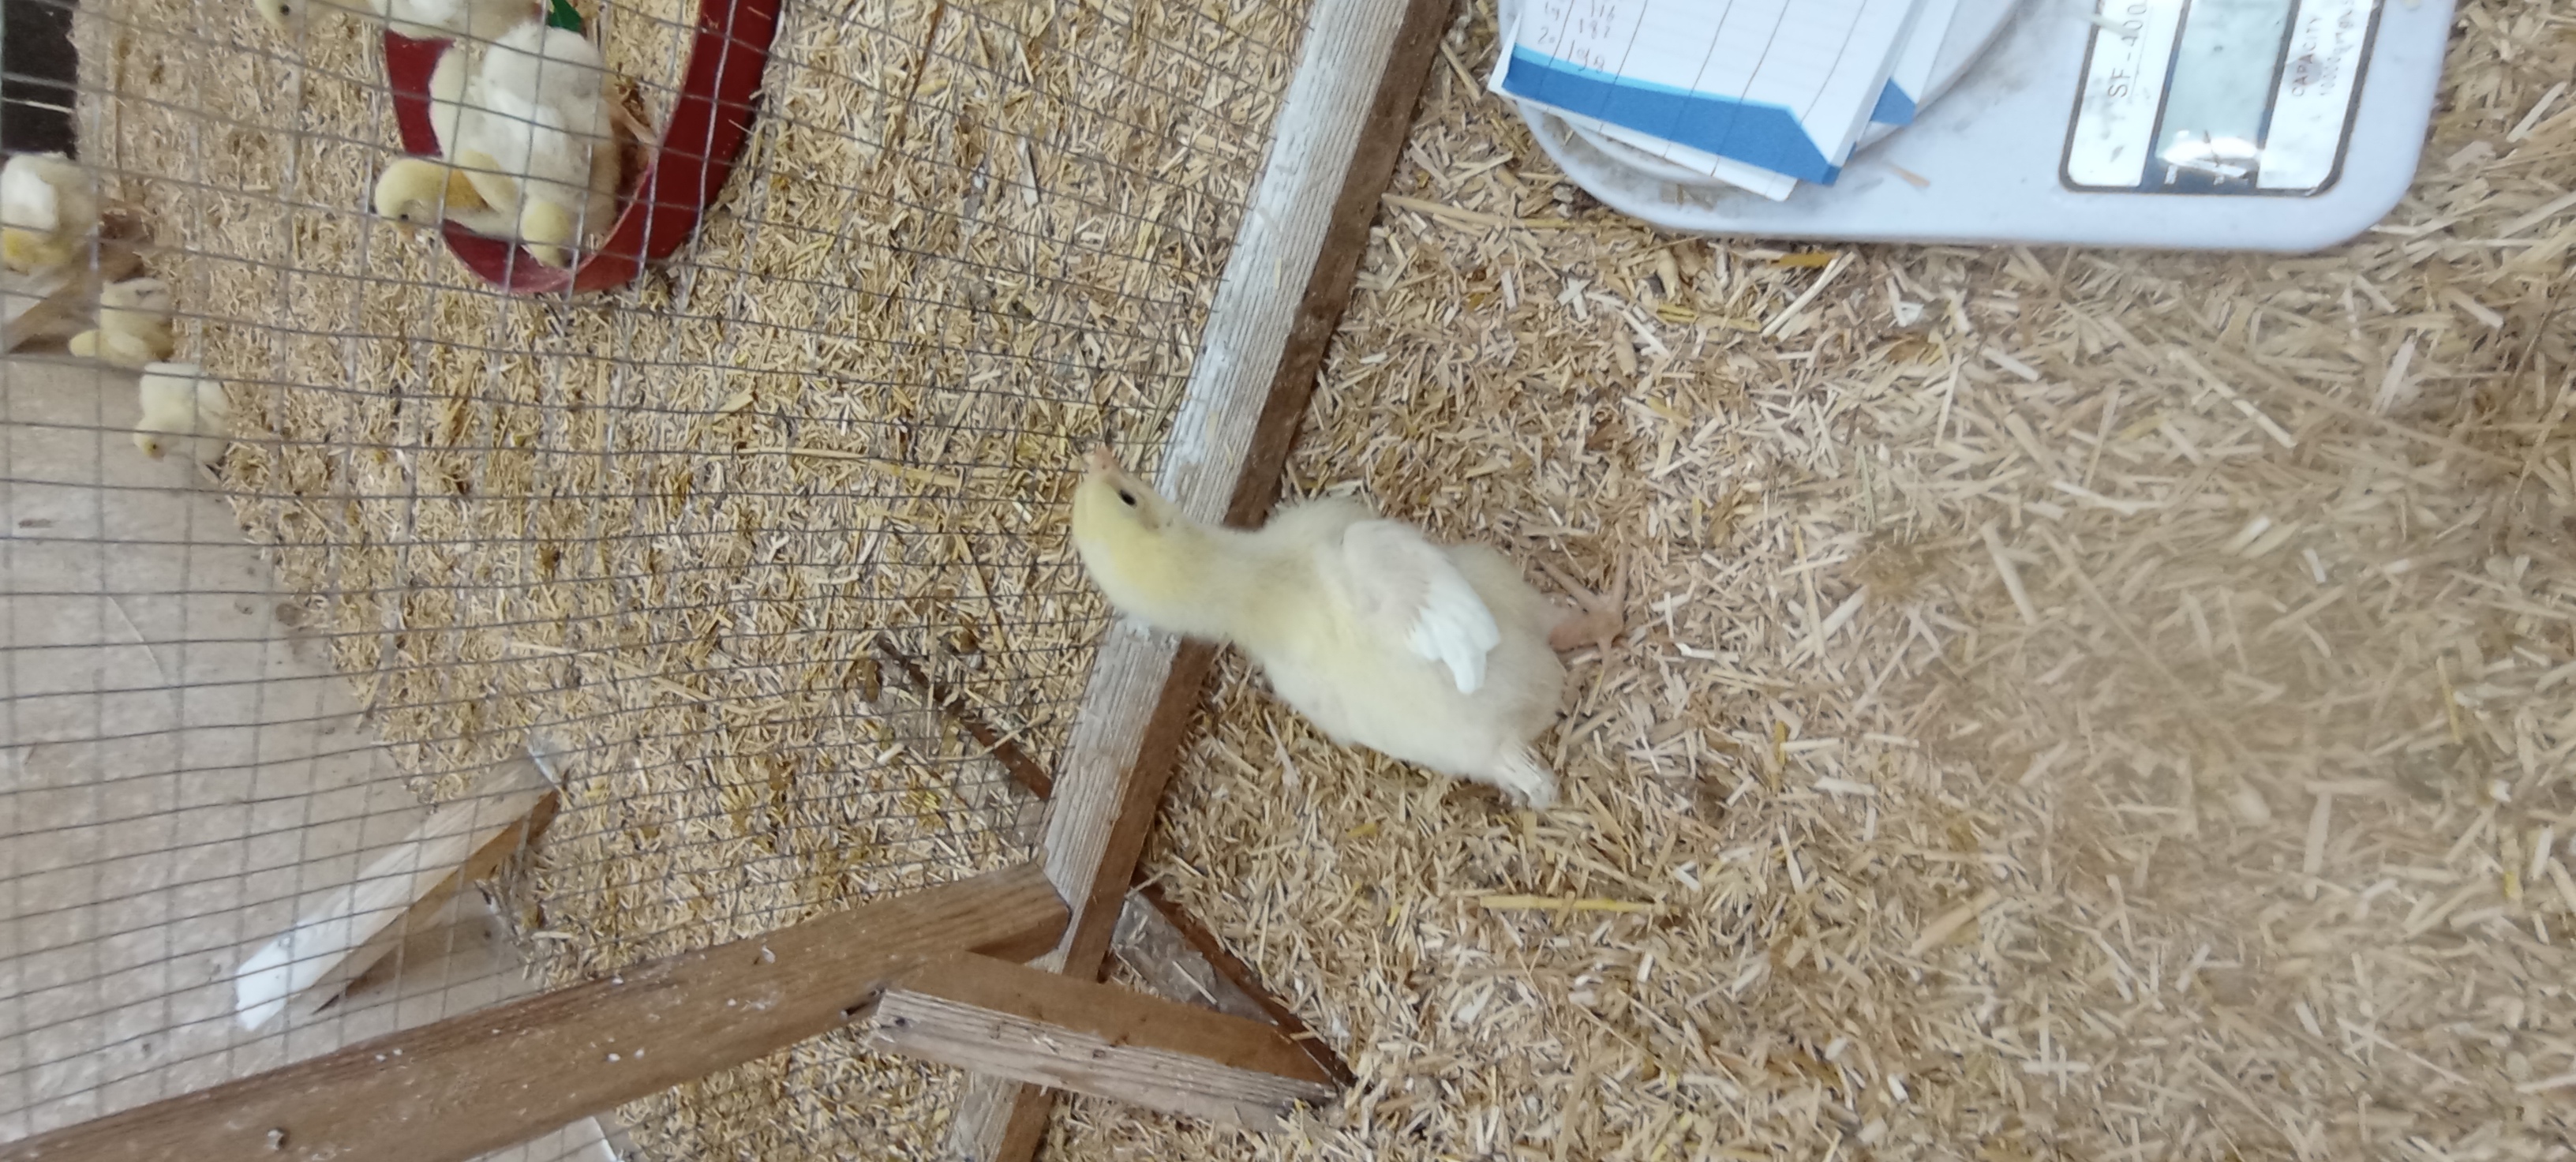
Weight: 161 g